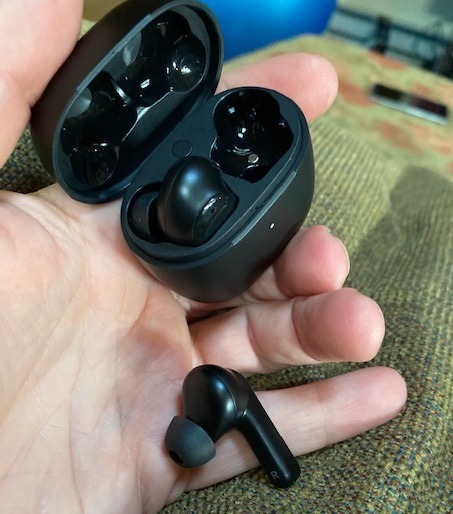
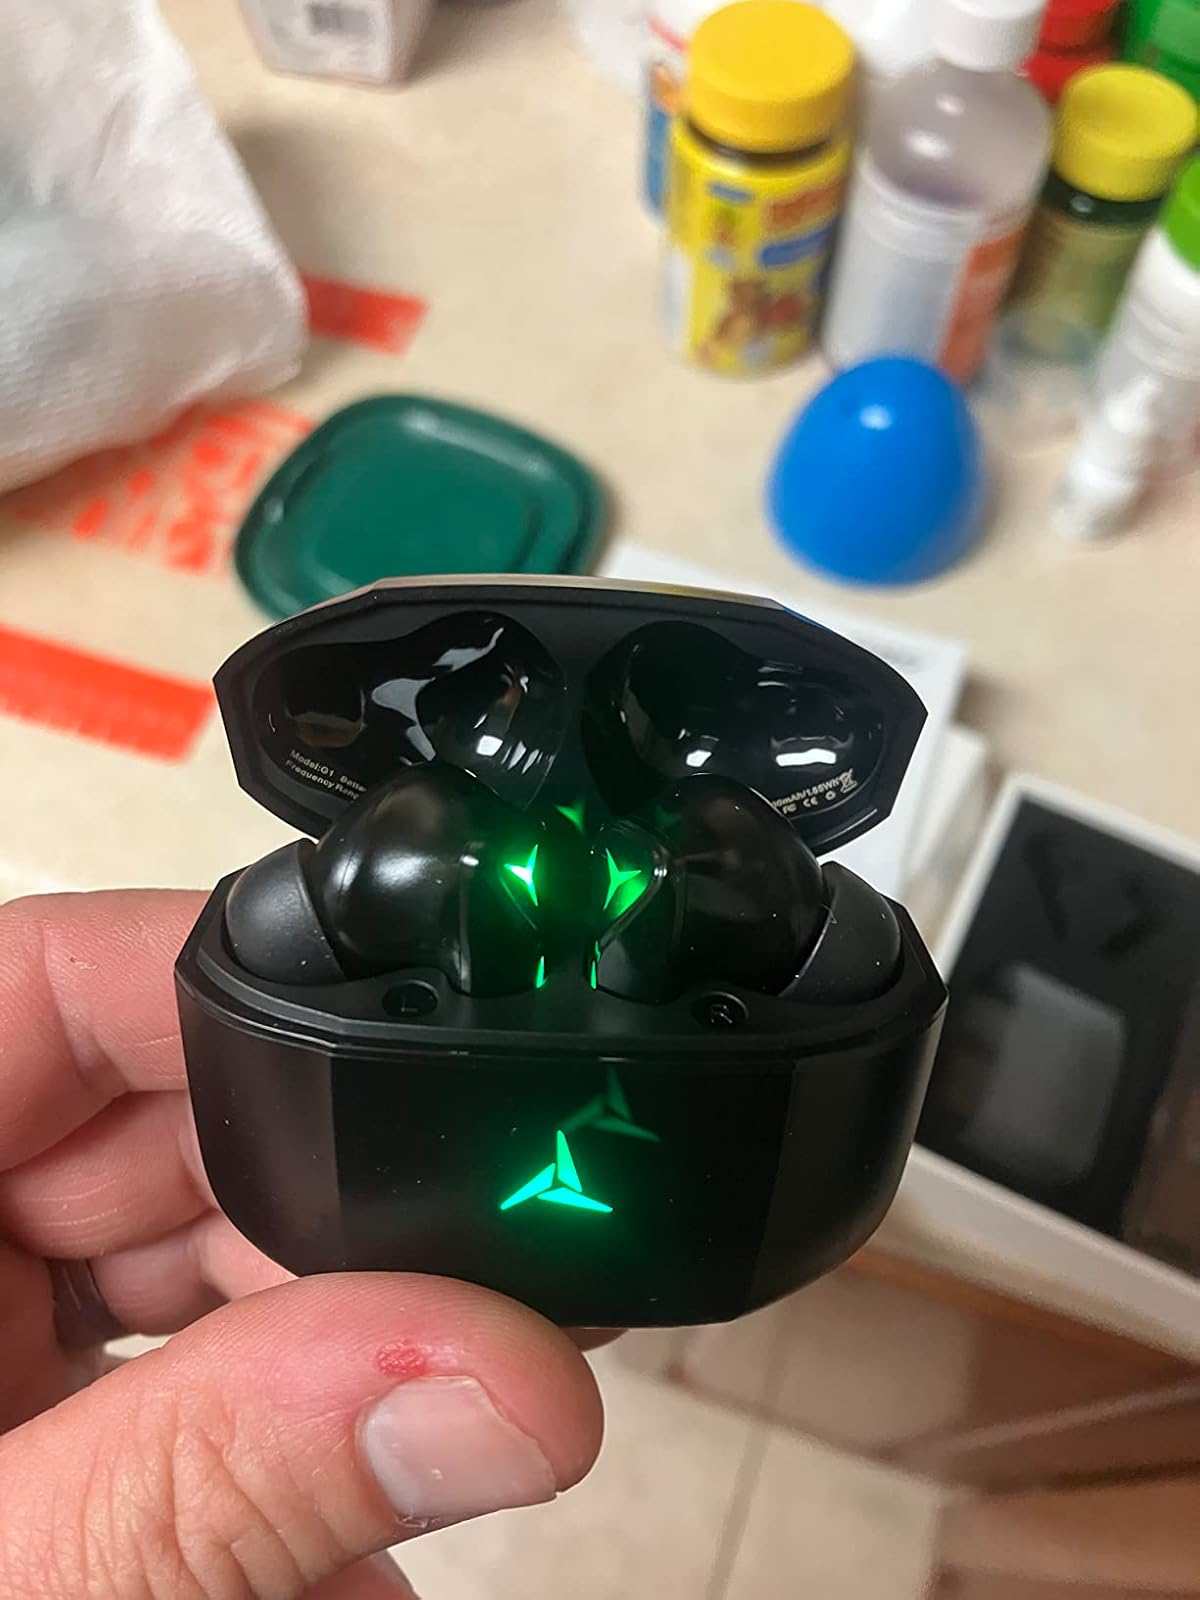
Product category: earbuds
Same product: no